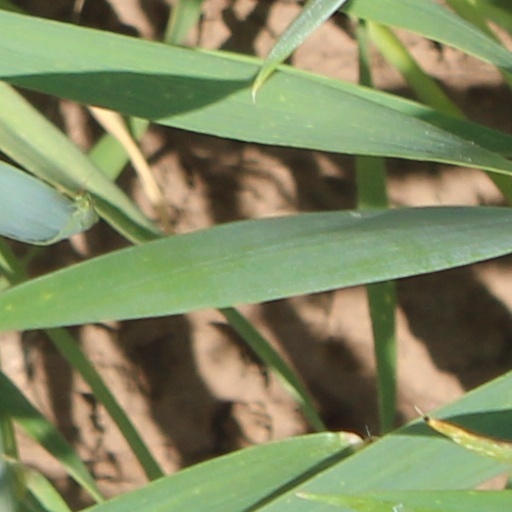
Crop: wheat